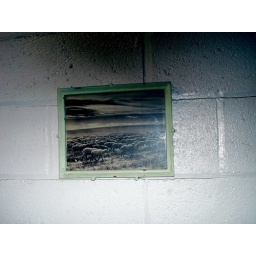
One of the weird pictures near the security desk showing animals that gave pelts for making leather there.